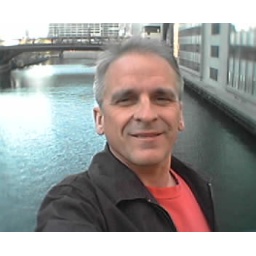
Me on washington st bridge over chicago river